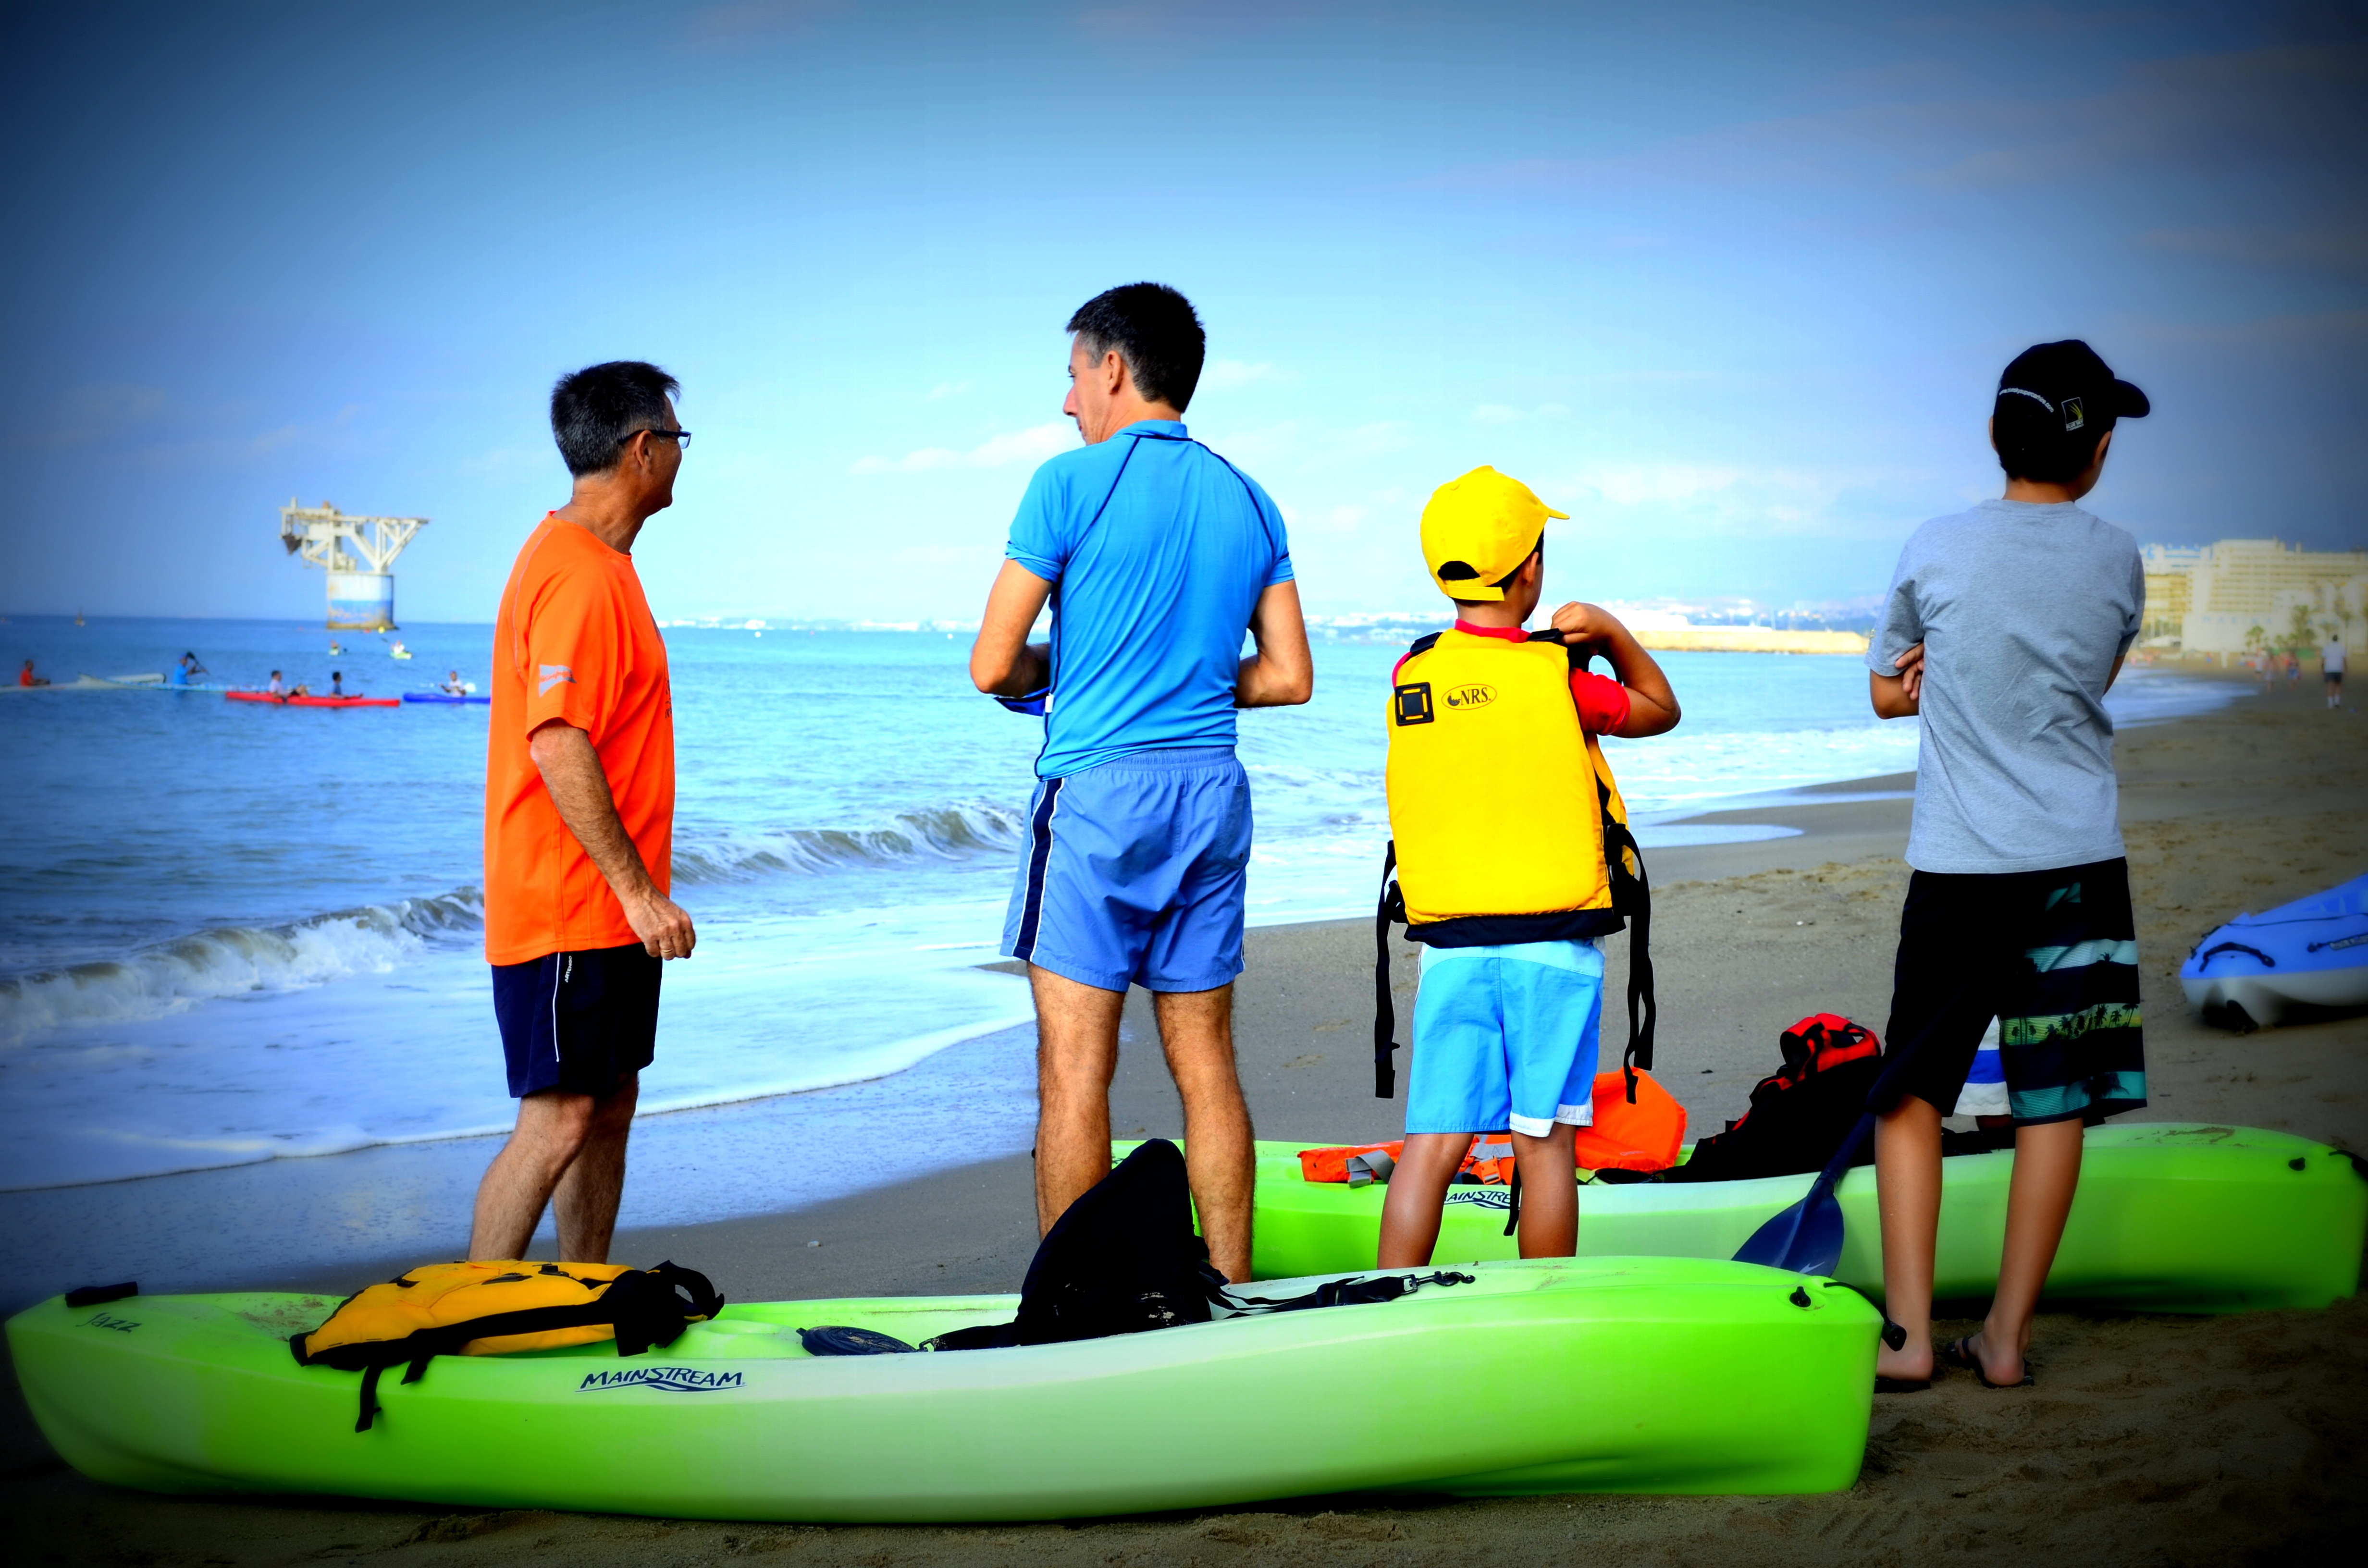
sea, people, sport, boat, summer, paddle, vehicle, surfboard, yellow, extreme sport, leisure, kayak, sports equipment, spain, sports, costa, edge of the sea, canoeist, surfing equipment and supplies